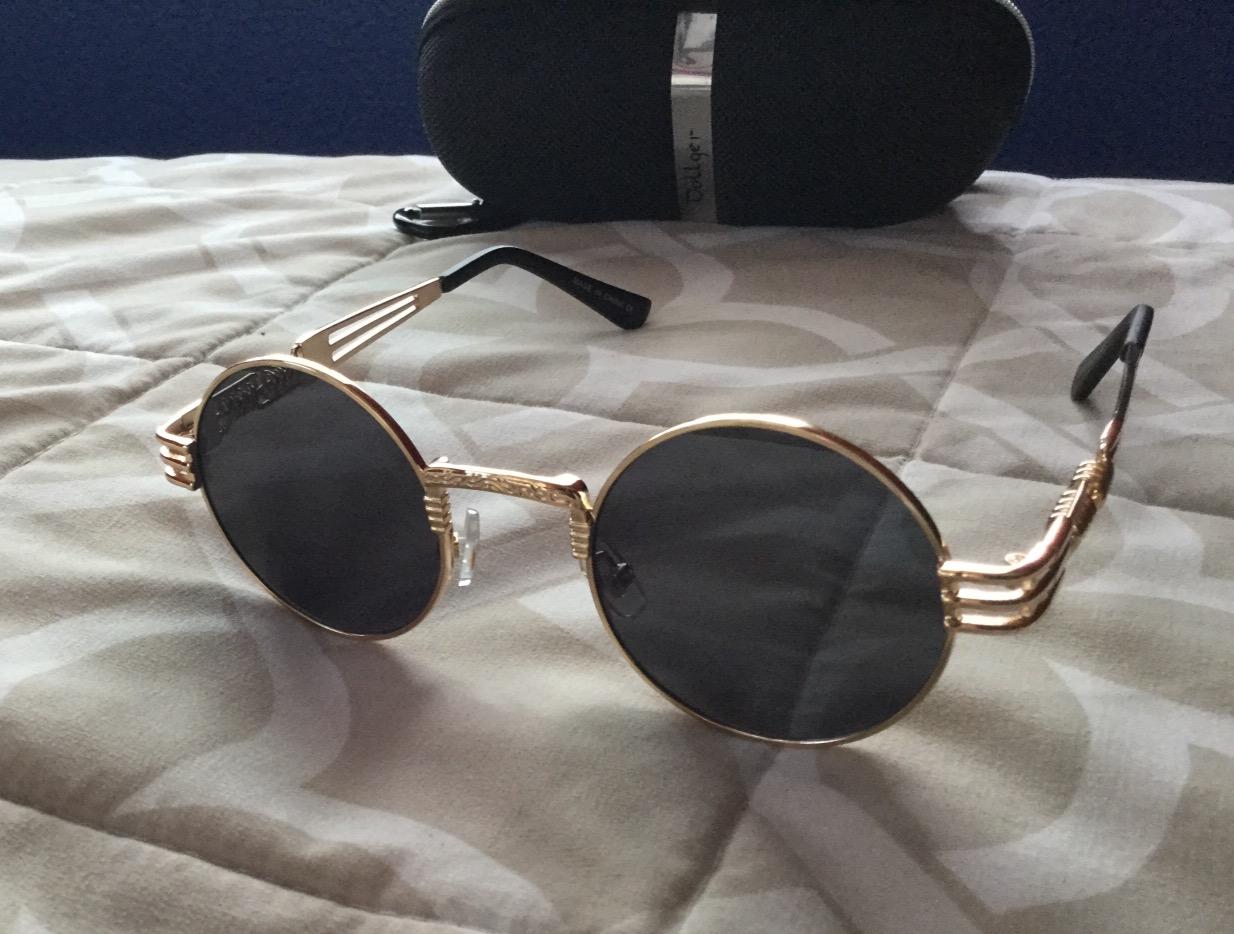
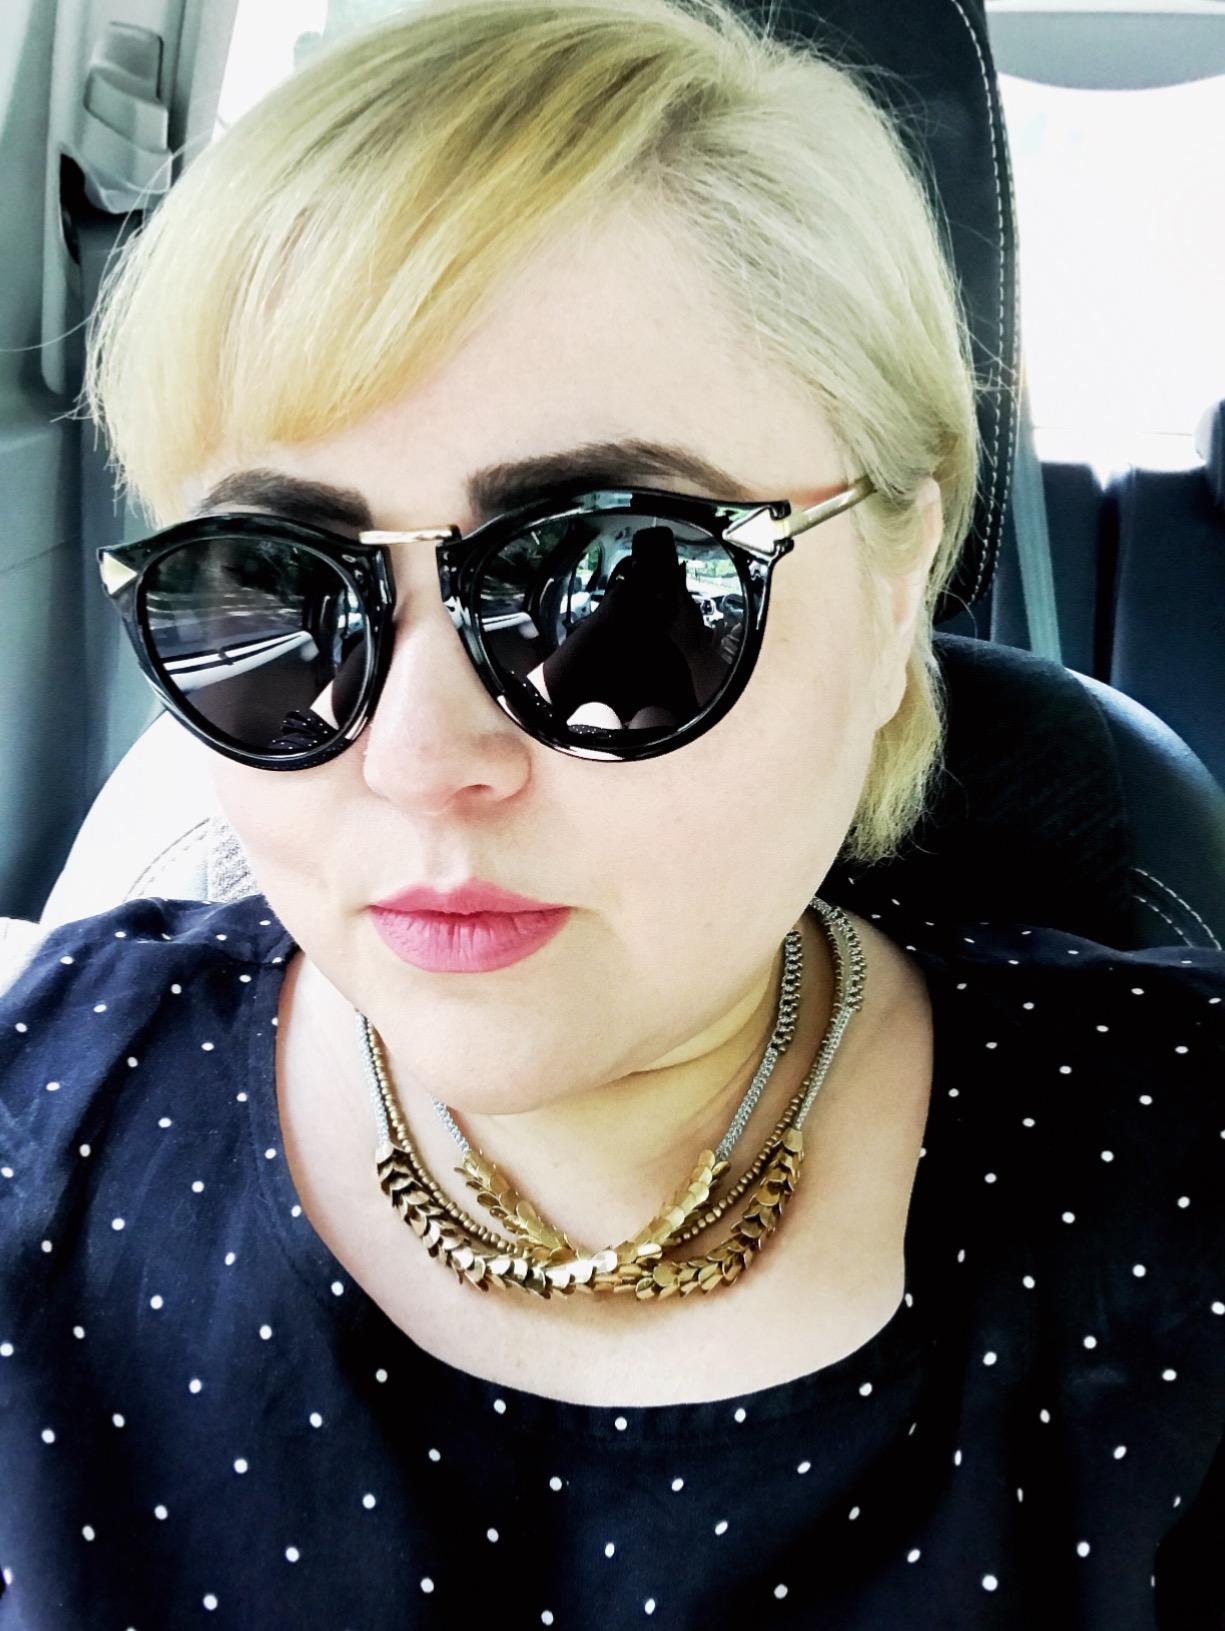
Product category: accessories_sunglasses
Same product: no